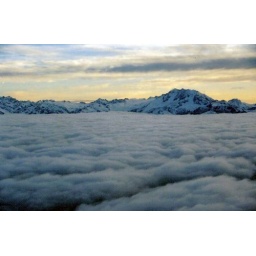
taken out of the plane window descending in Cuzco